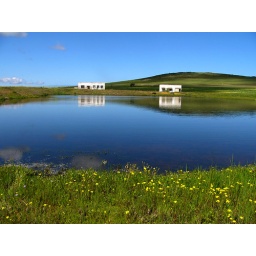
Farm worker houses at the wild flower reserve near Darling, about 70 kilometers from Cape Town, South Africa.